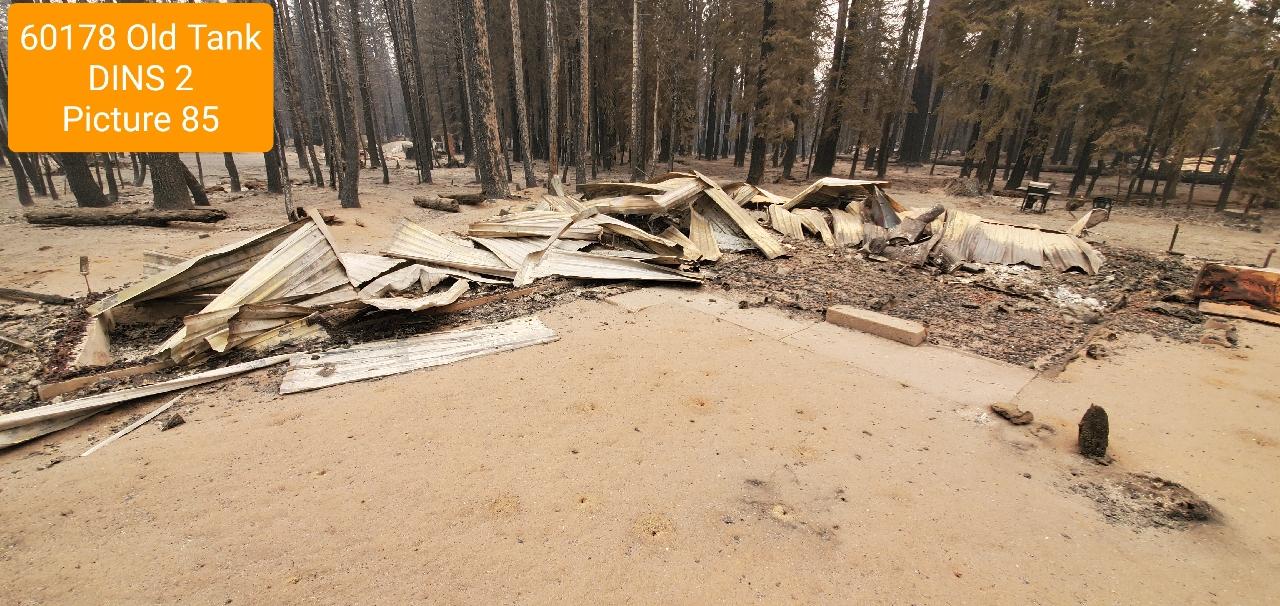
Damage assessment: destroyed